Il Corriere di Gabinetto – Gazzetta di Milano

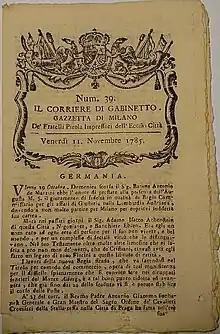
number 39 of 1785

Il Corriere di Gabinetto – Gazzetta di Milano was a newspaper published in Milan from 1 July 1785 to 1797 by the Pirola brothers. It was known as Il Corriere di Gabinetto from 2 July 1794 to May 1796 and as Gazzetta di Milano from 21 May 1796 to his last number dated 28 December 1797.